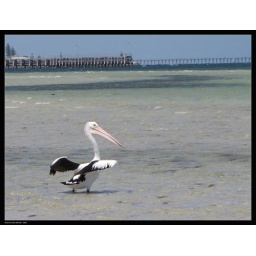
Until the dogs came along, this pelican was happy to stand in the cooling water and watch the world go by.